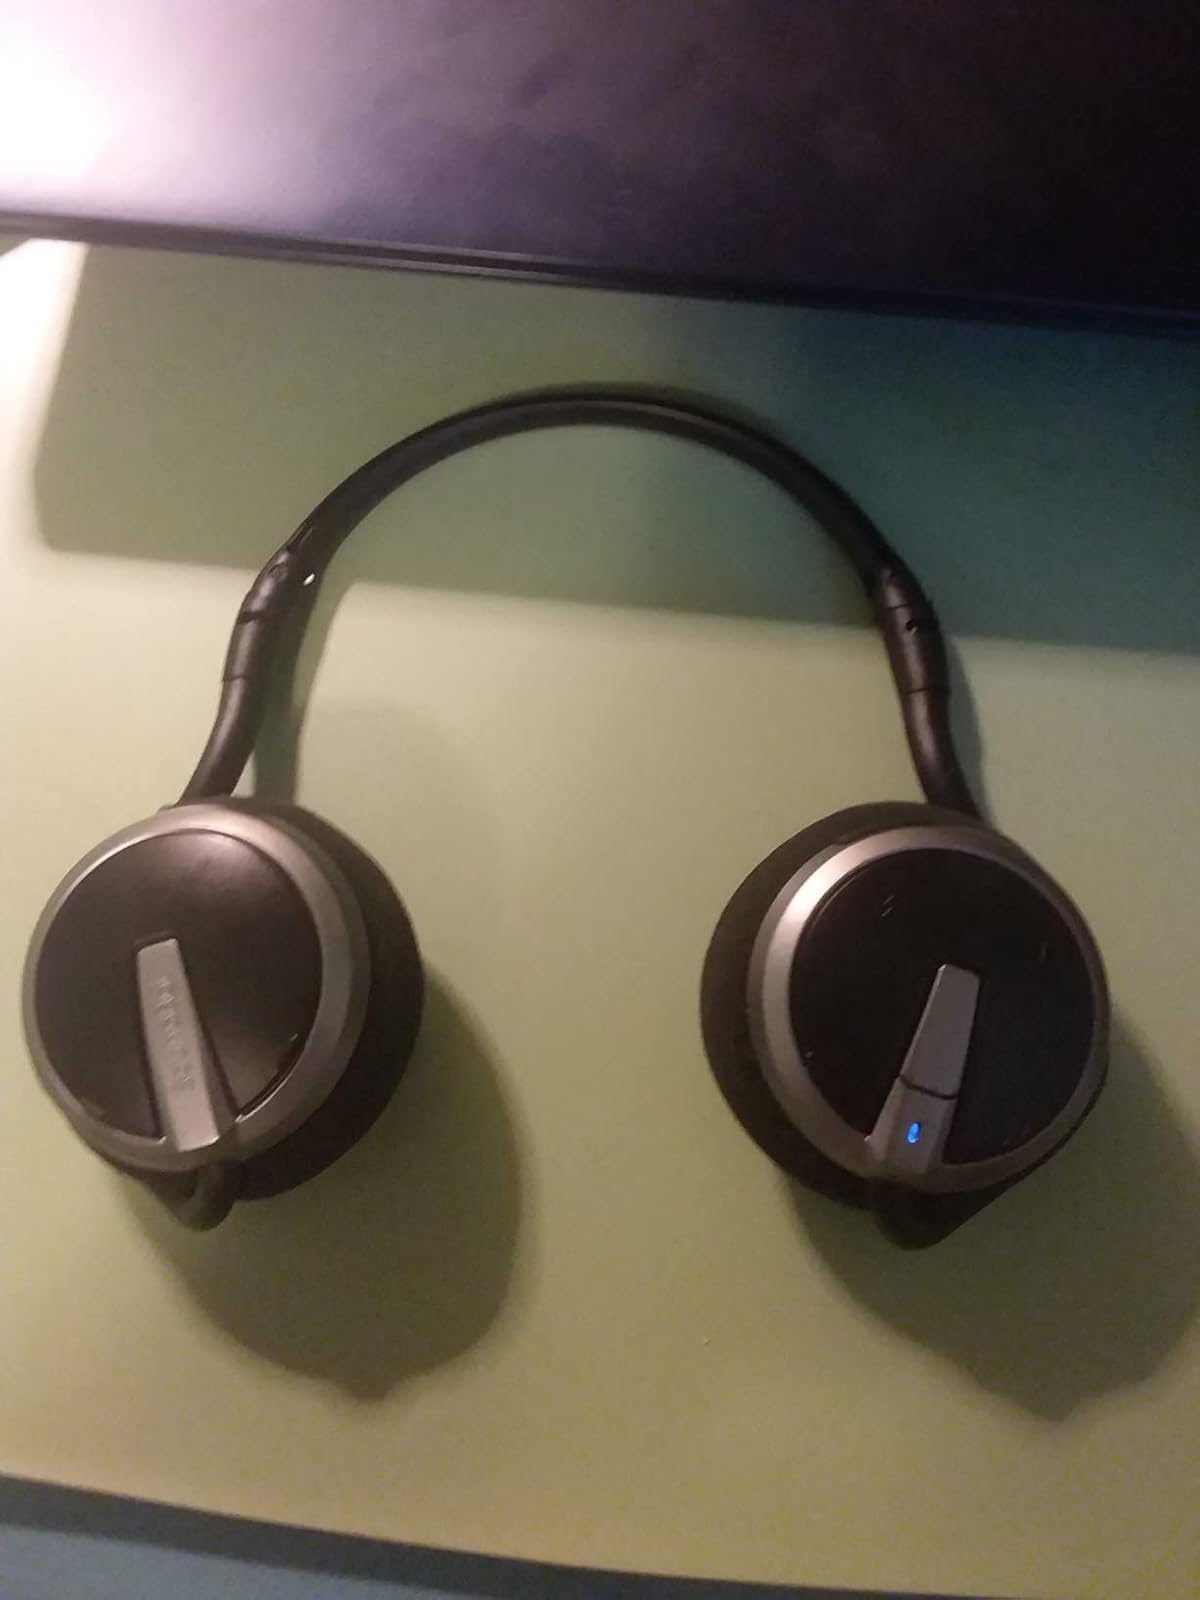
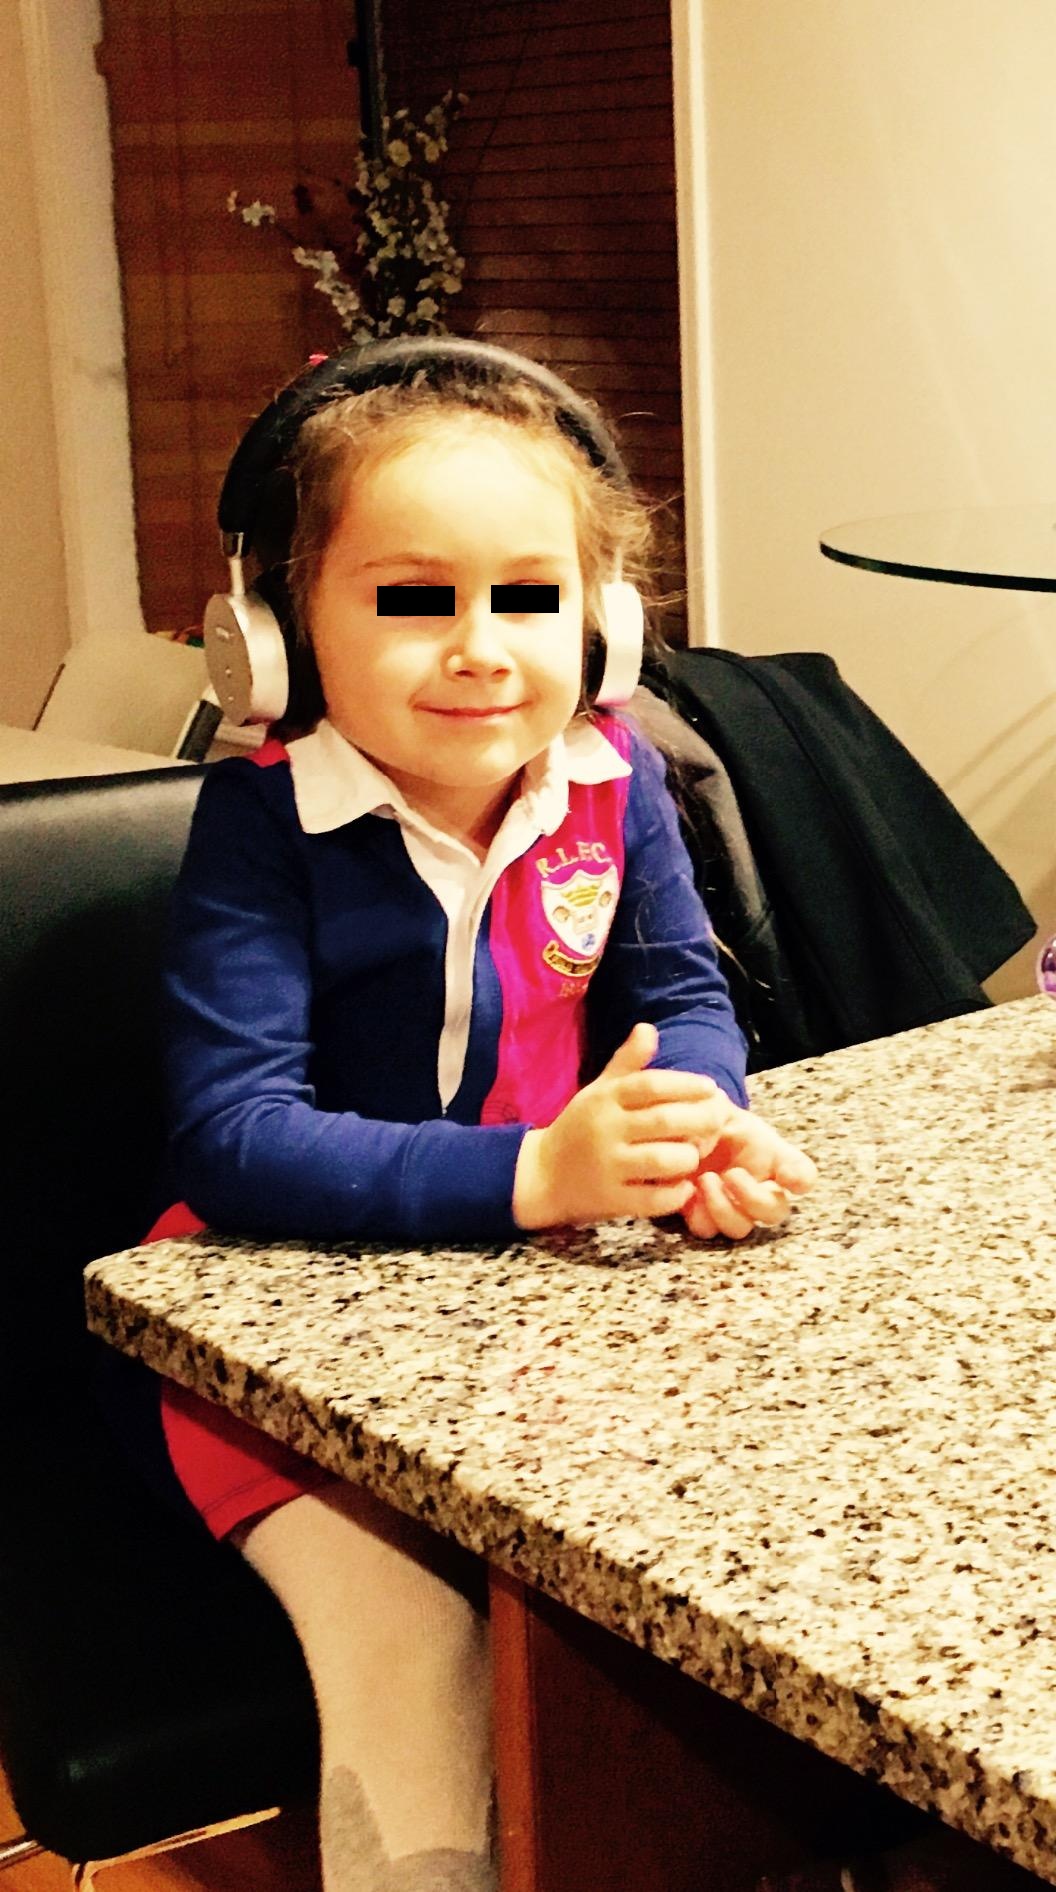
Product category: headphones
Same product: no